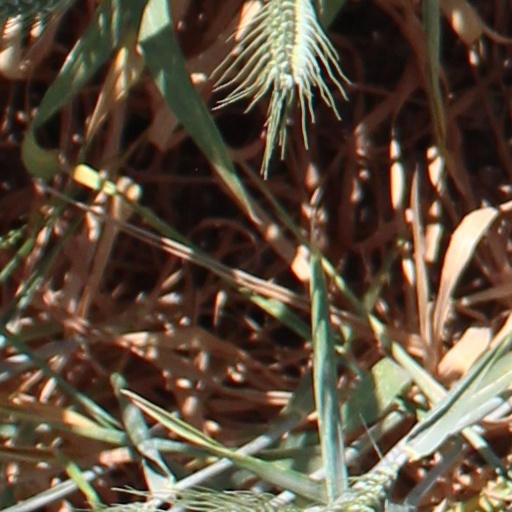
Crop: wheat